Danny Frawley

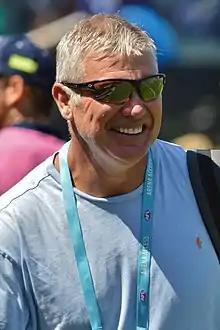
Frawley during a pre-season match in 2017

Daniel Patrick "Spud" Frawley (8 September 1963 – 9 September 2019) was an Australian rules football player, coach, administrator, commentator and media personality. He played 240 games for the St Kilda Football Club in the Victorian Football League (VFL)/Australian Football League (AFL) from 1984 to 1995, captaining the club for nine seasons, and won All-Australian selection and the St Kilda best and fairest award in 1988. Frawley coached the Richmond Football Club from 2000 to 2004, with his most successful season coming in 2001, when he coached Richmond to a preliminary final. He later served as chief executive officer of the AFL Coaches Association from 2008 to 2014, and had part-time roles with the Hawthorn Football Club and St Kilda.